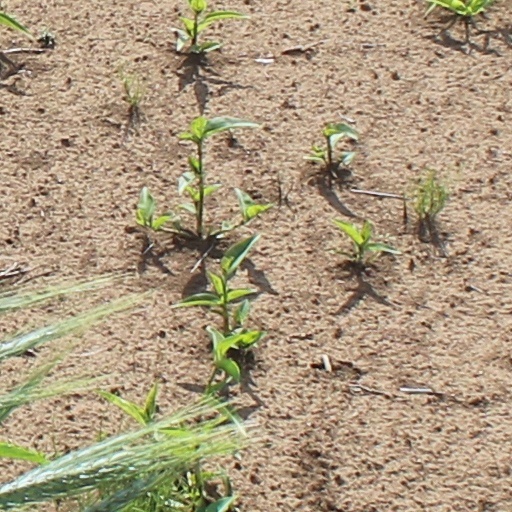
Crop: wheat